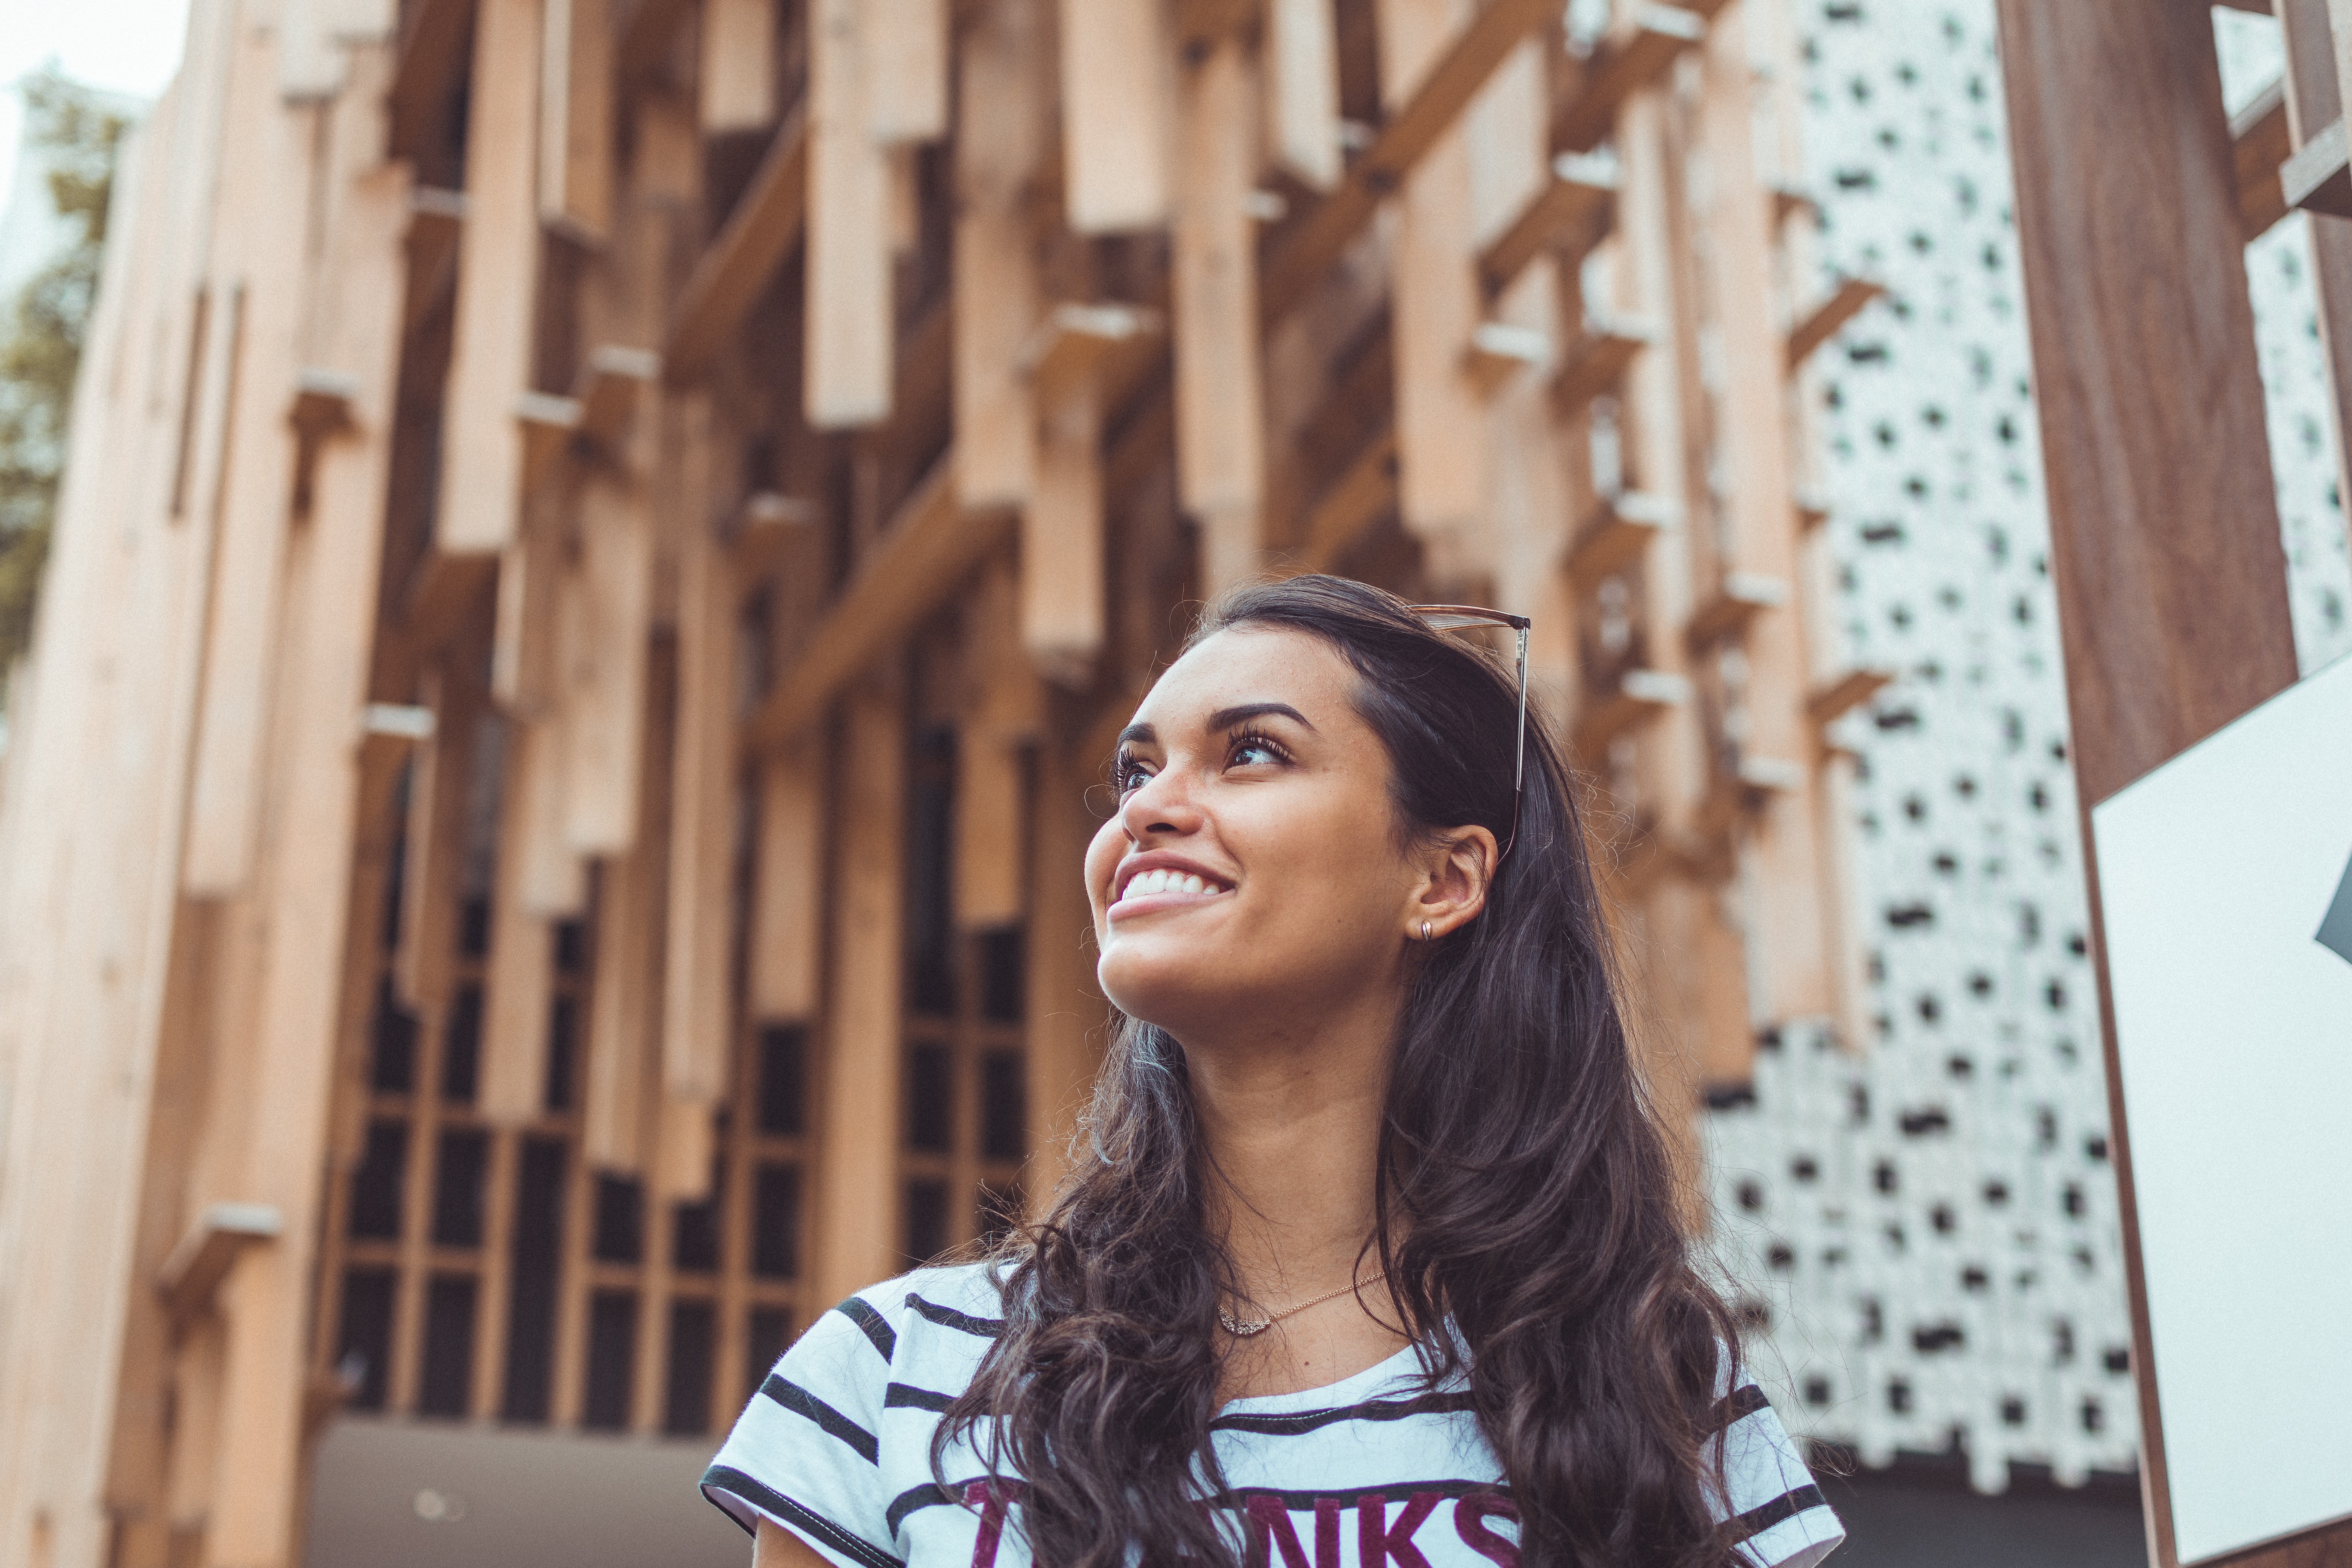
hair, face, photograph, facial expression, people, beauty, head, smile, yellow, hairstyle, snapshot, lip, fashion, eye, street fashion, photography, brown hair, long hair, summer, photo shoot, eyewear, sunlight, happy, portrait photography, dress, model, plant, vacation, style, black hair, glasses, street